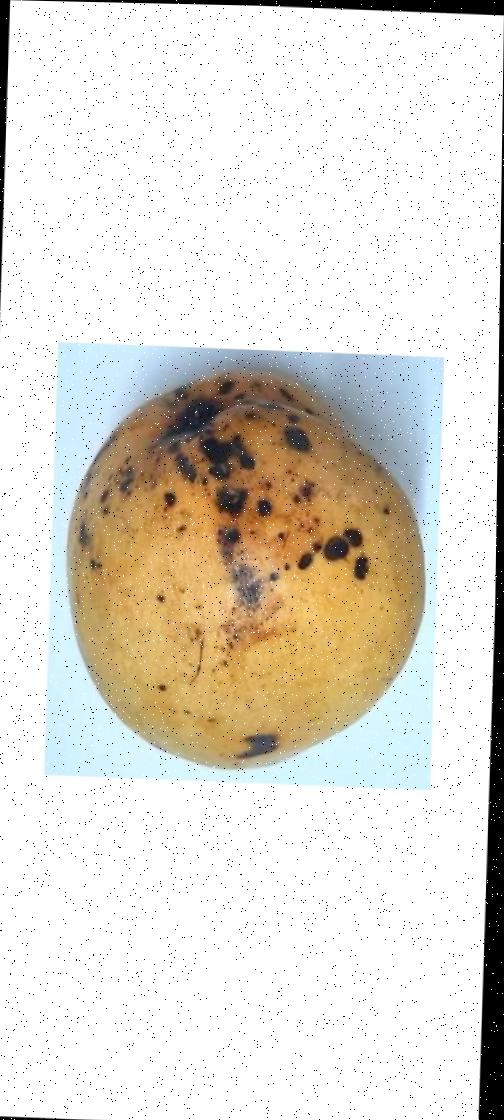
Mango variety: Bari-11